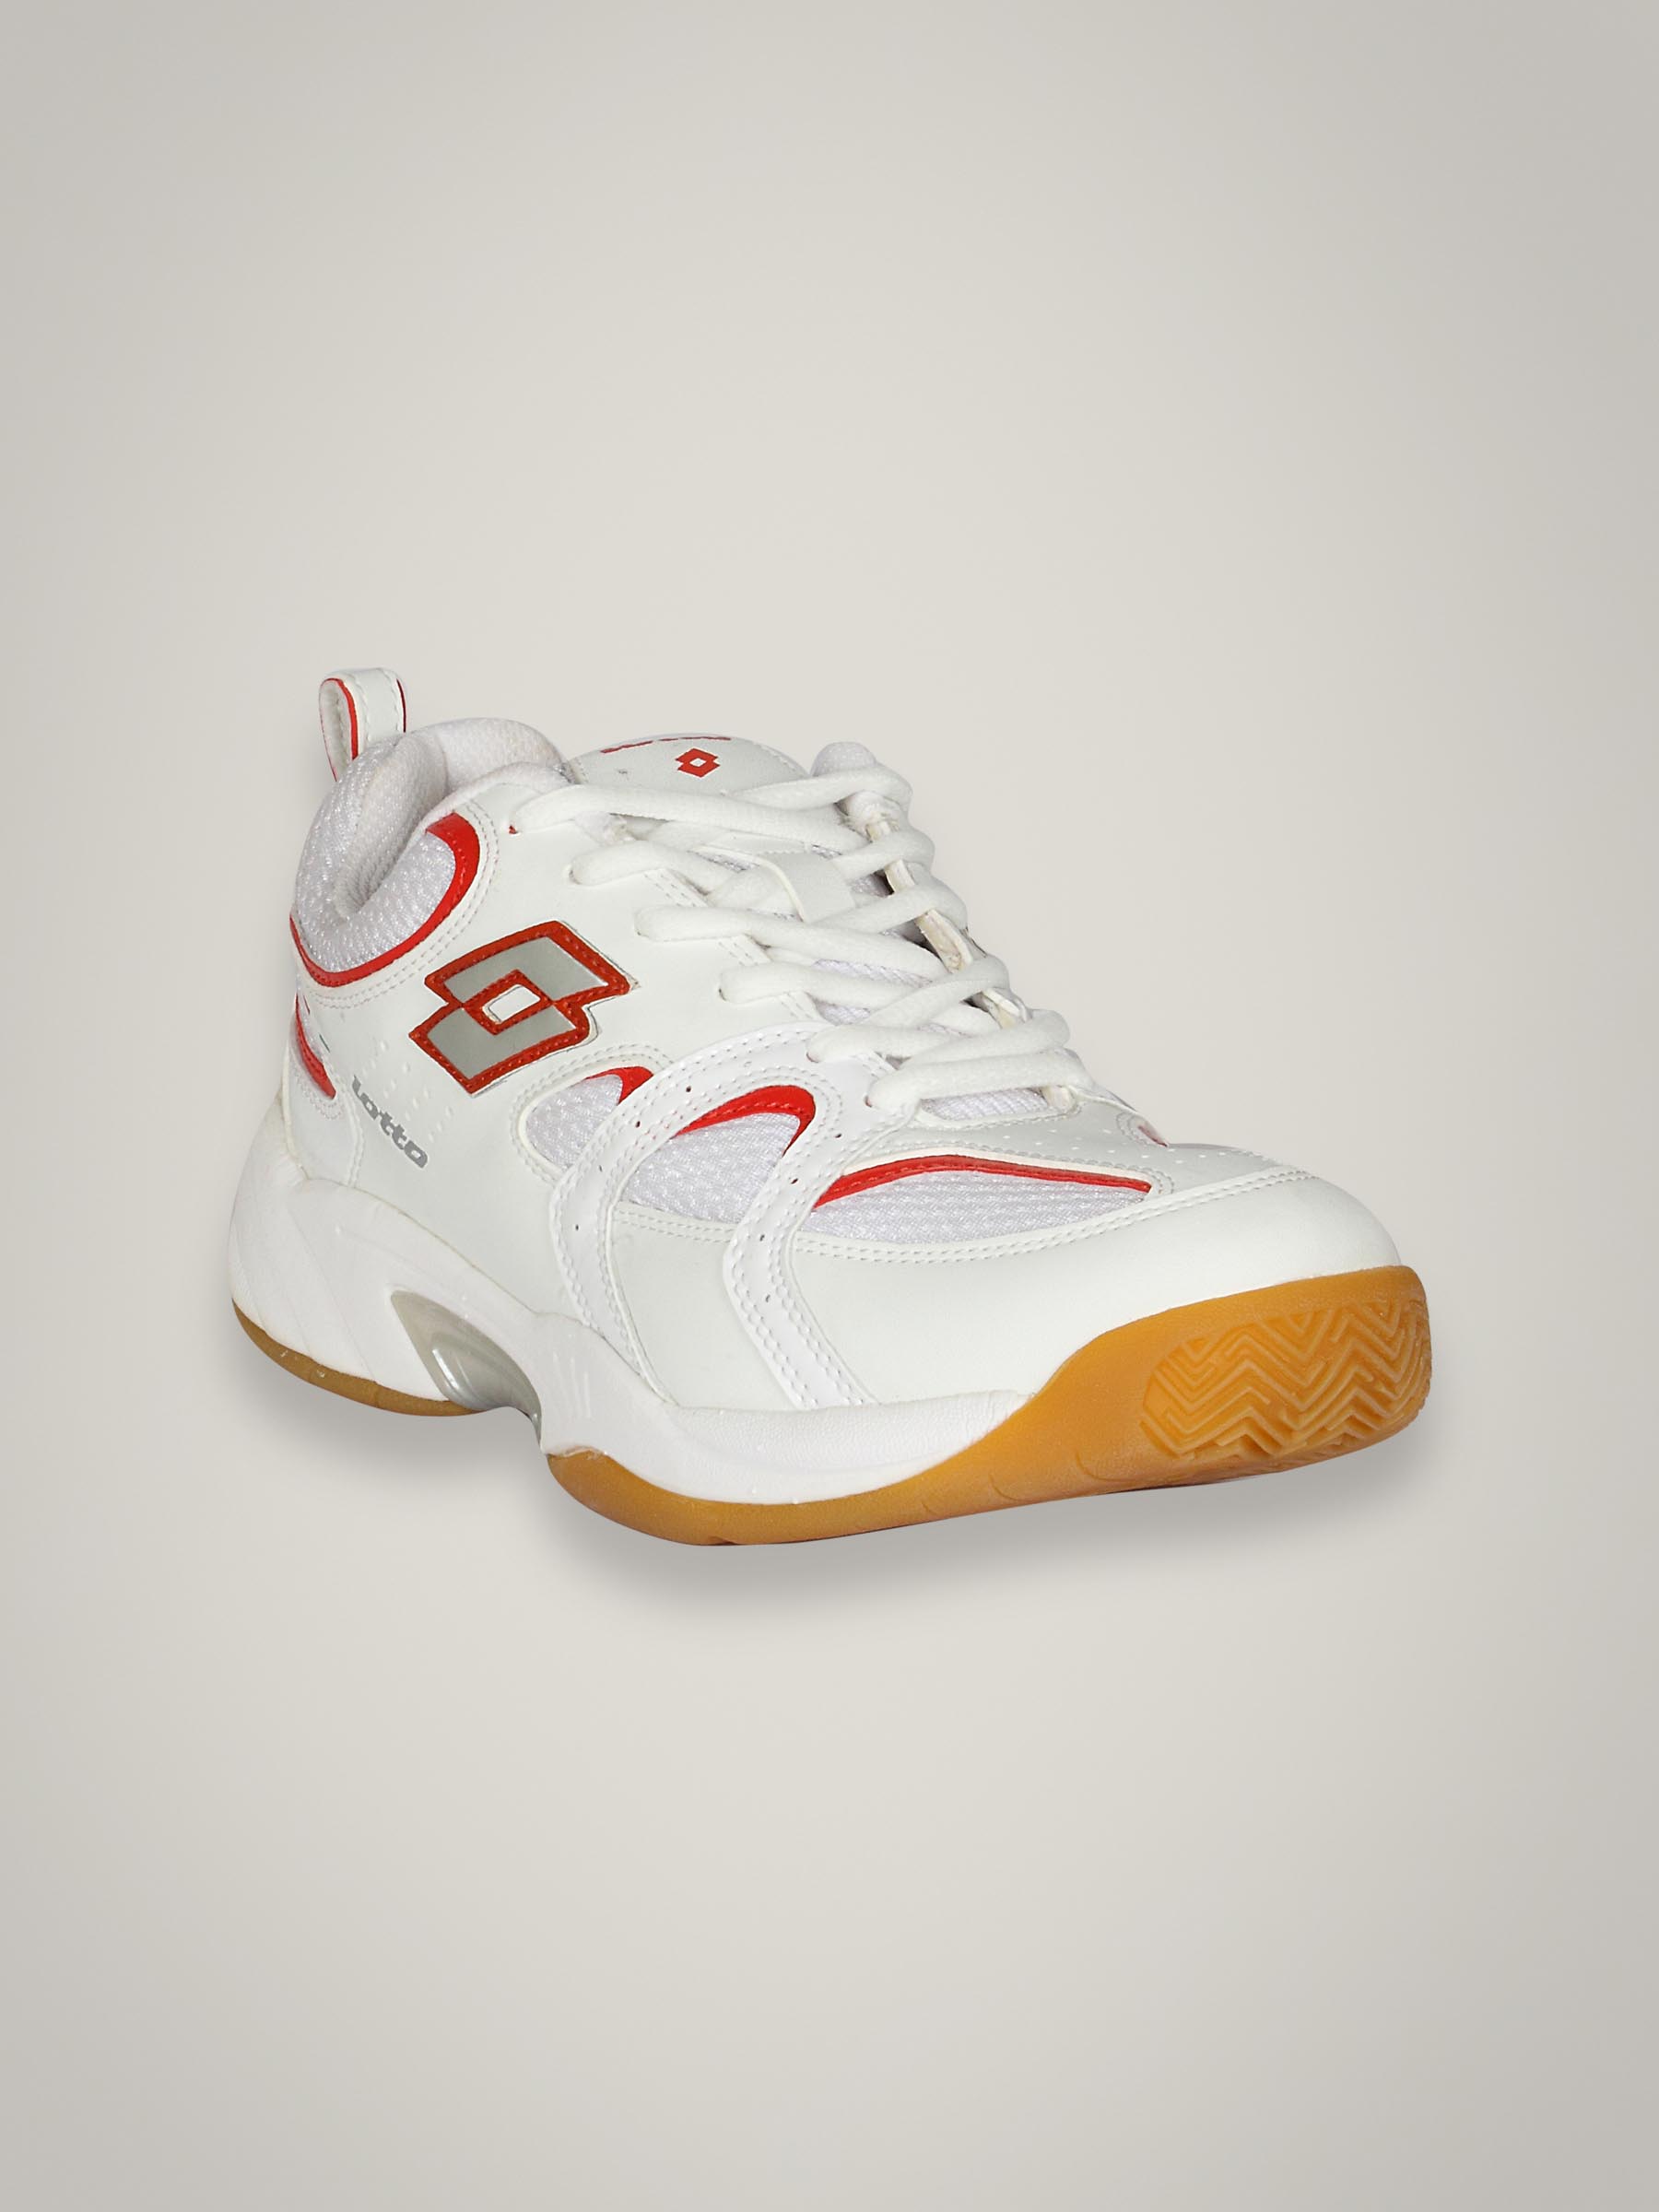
Lotto Men's Jumper White Red Shoe
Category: Footwear / Shoes / Sports Shoes
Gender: Men
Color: White
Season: Summer 2011
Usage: Sports